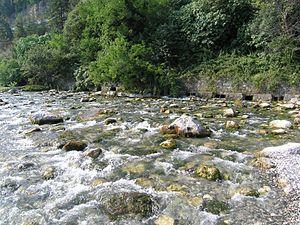
Cet article recense les cours d'eau dont la longueur est la plus courte.